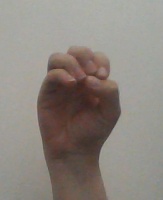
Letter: ha